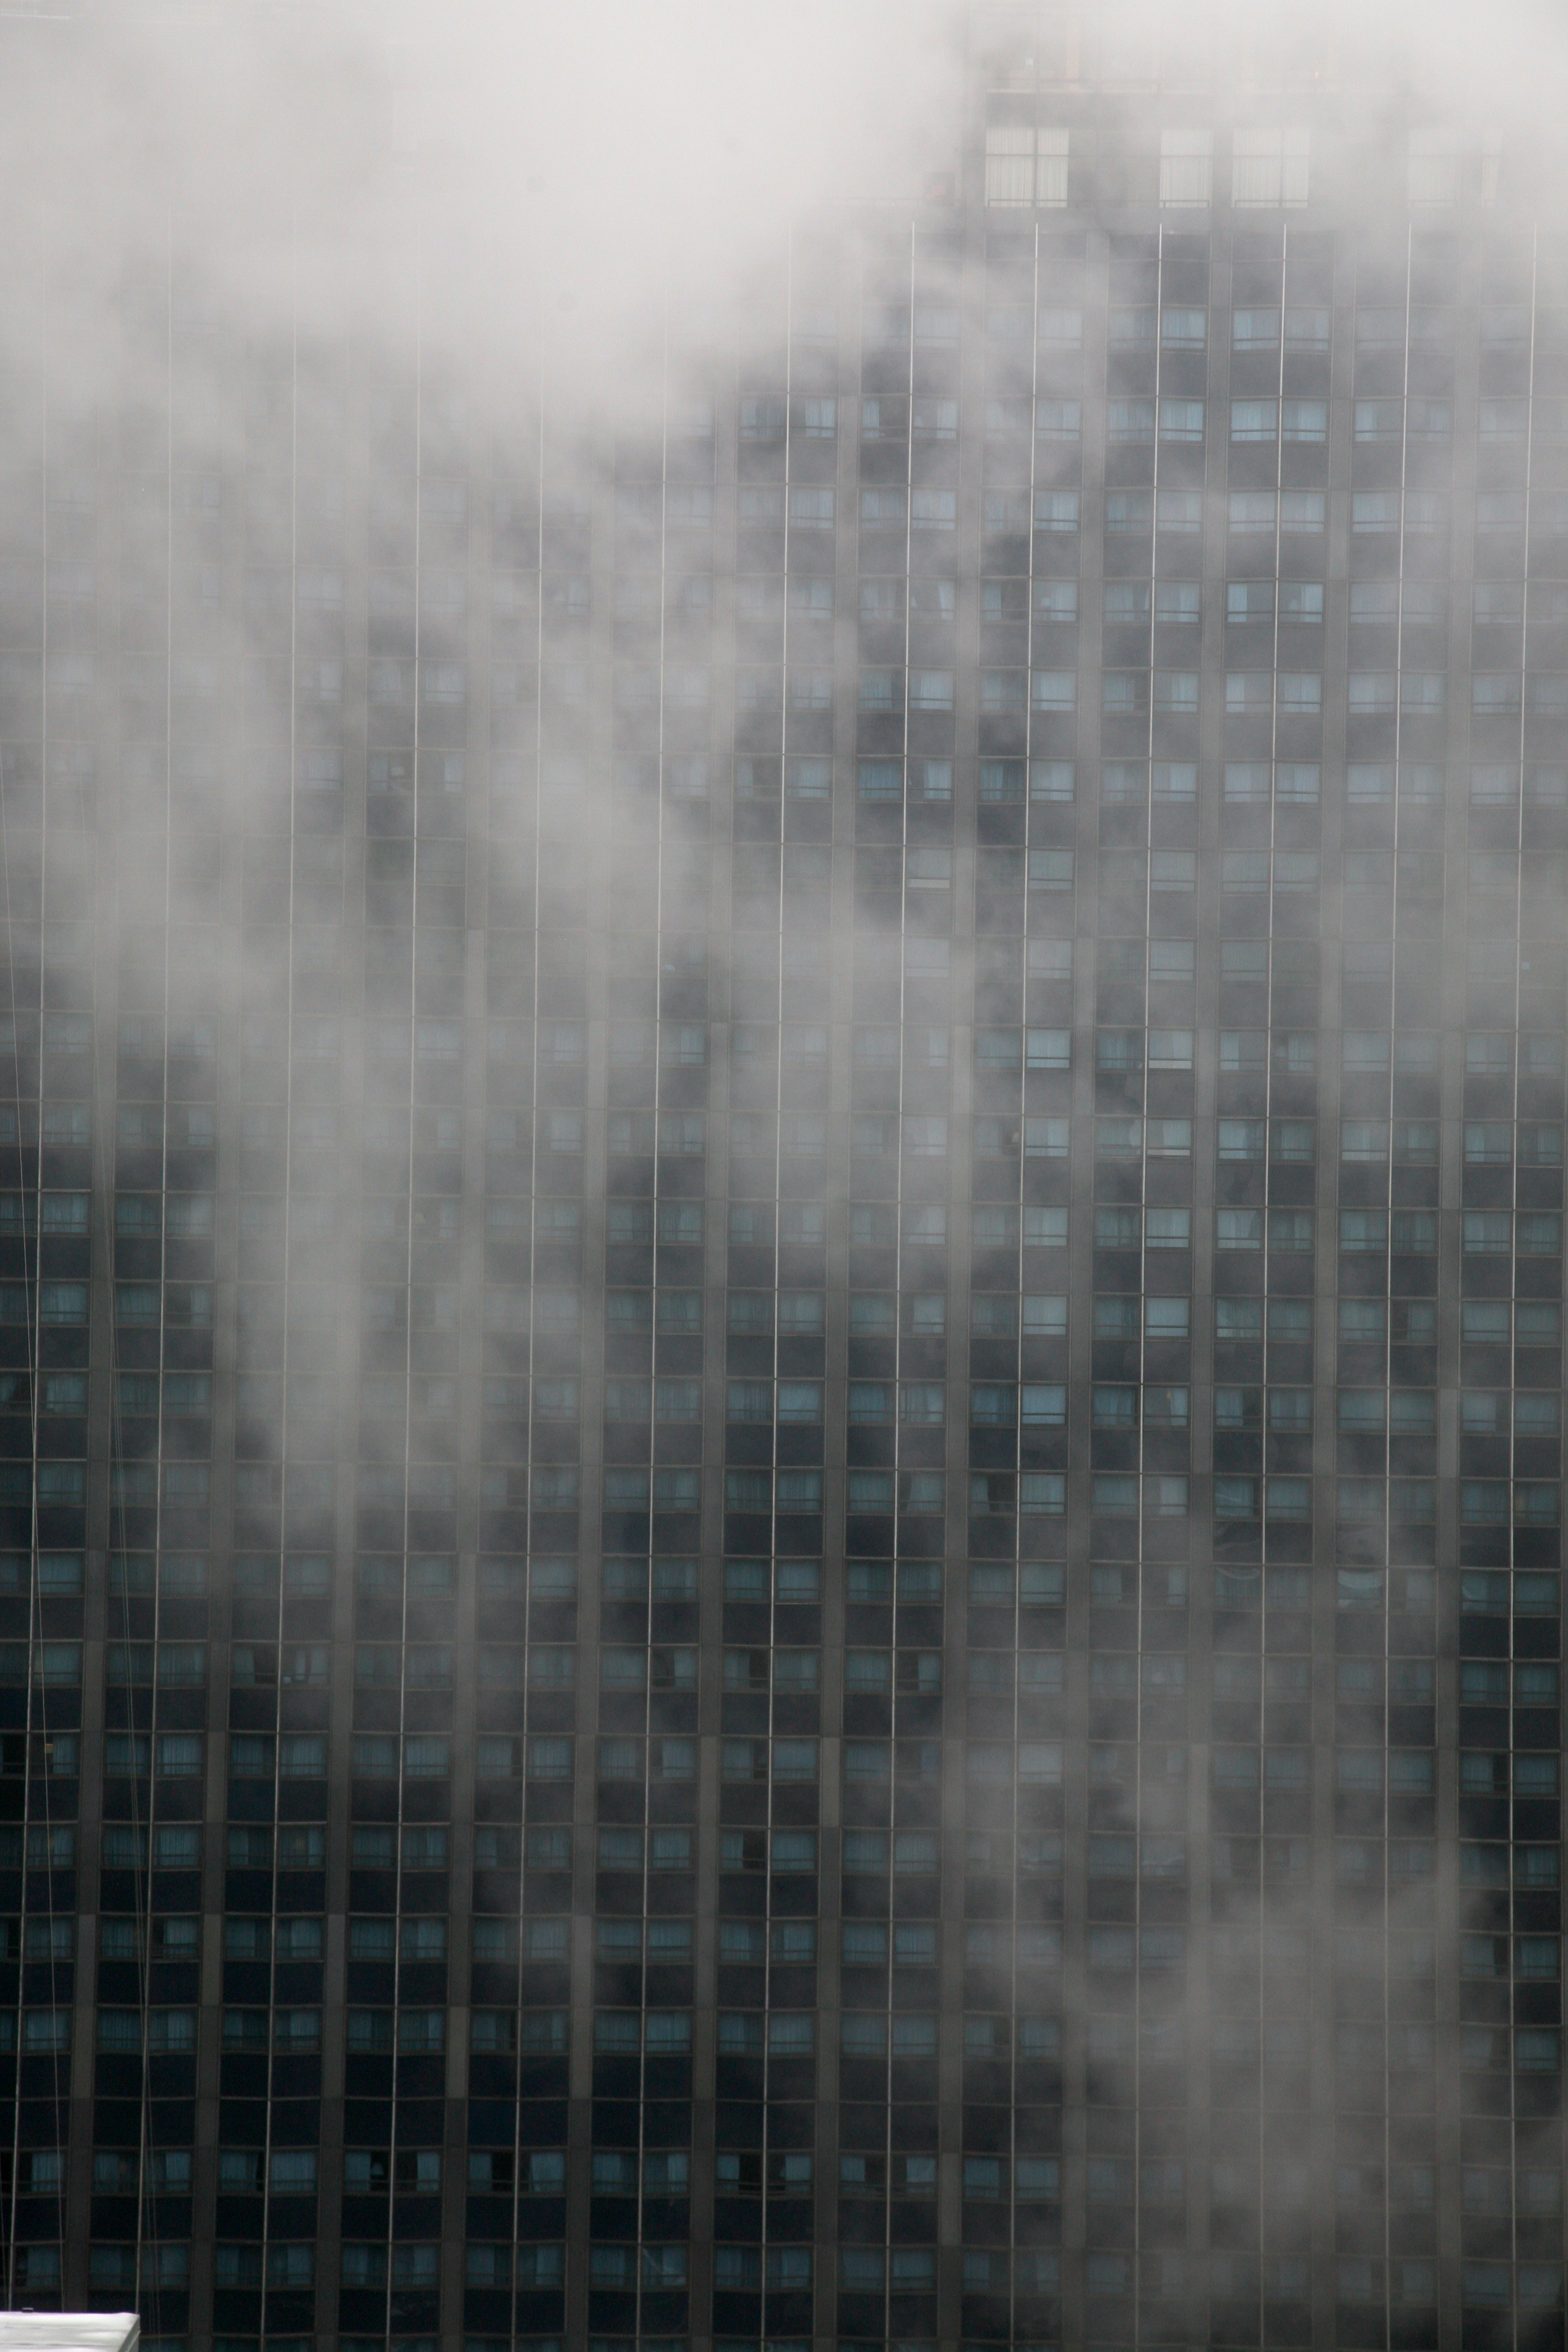
light, cloud, fog, mist, sunlight, texture, atmosphere, skyscraper, manhattan, line, reflection, nyc, weather, newyork, hotel, newyorkcity, ny, shape, midtownwest, parkermeridien, parkermeridienhotel, atmospheric phenomenon, atmosphere of earth